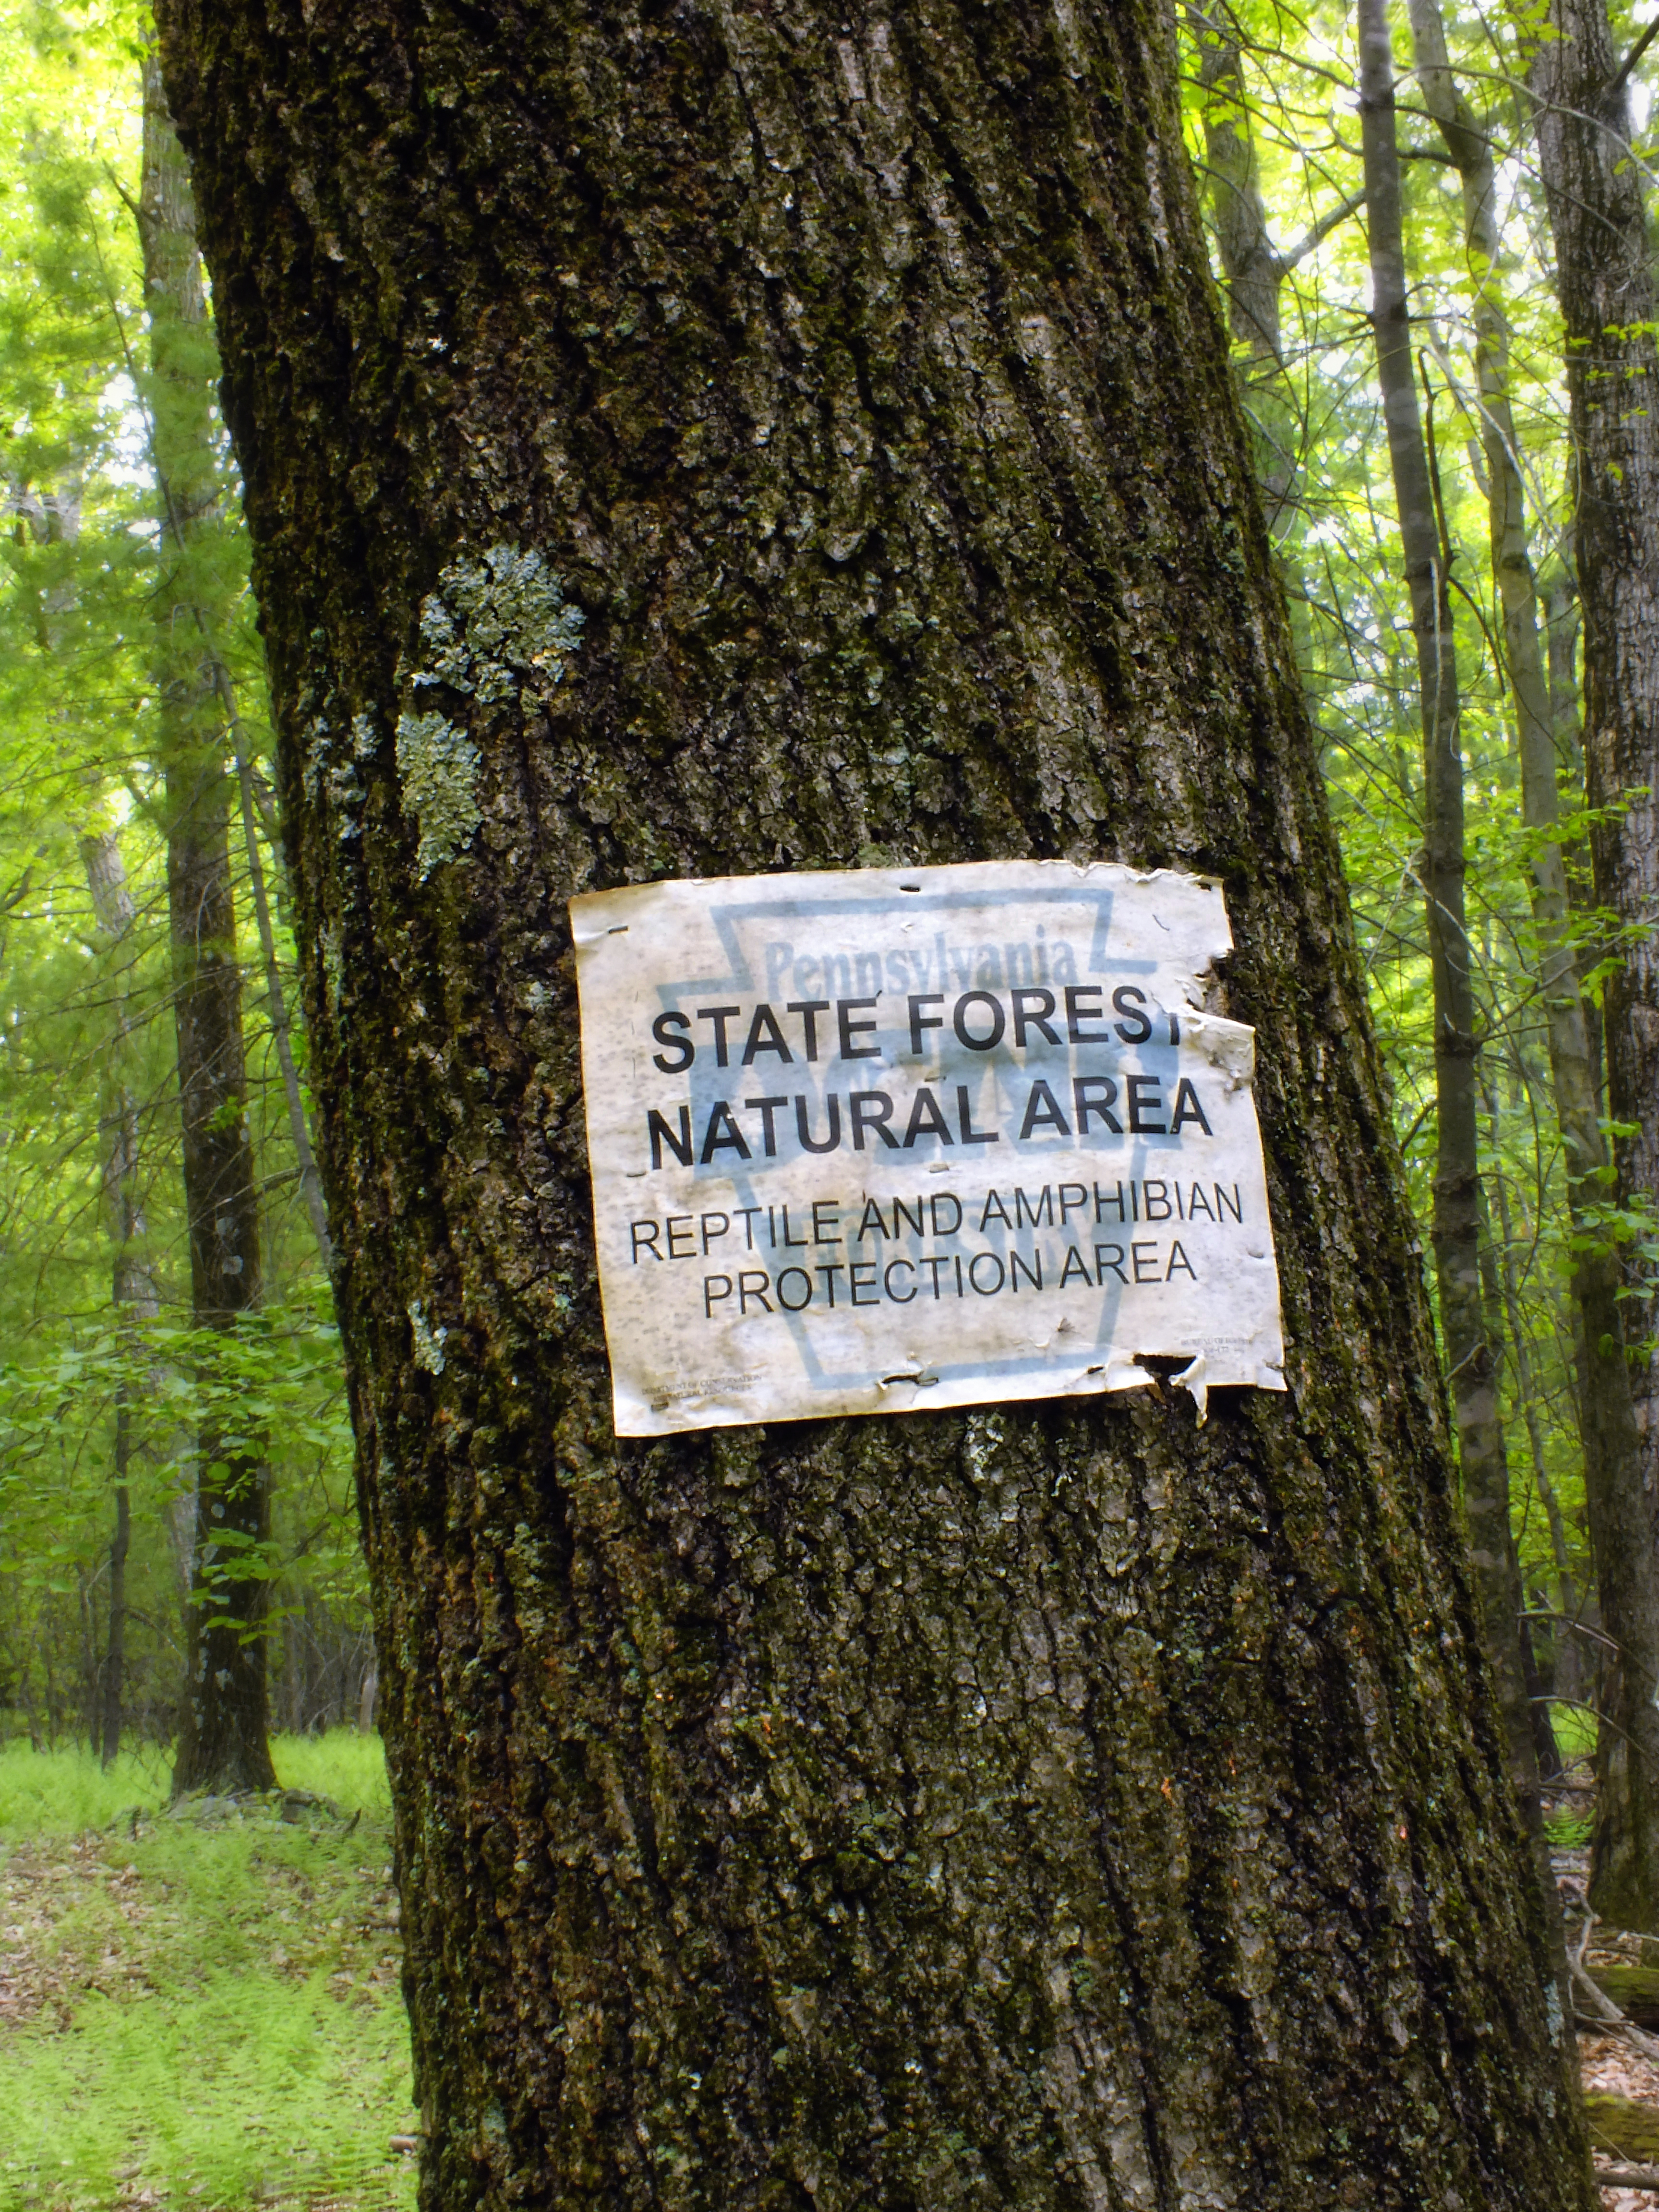
tree, forest, plant, hiking, trail, trunk, sign, spring, green, trees, creativecommons, clintoncounty, pennsylvania, baldeaglestateforest, baldeaglemountain, mountlogan, mtlogan, mountlogannaturalarea, mtlogannaturalarea, woodland, habitat, ecosystem, winchestertrail, natural environment, woody plant